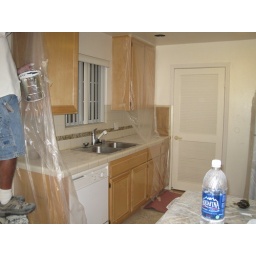
kitchen - door to laundry area in back